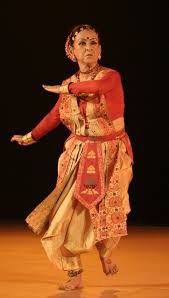
Dance form: sattriya